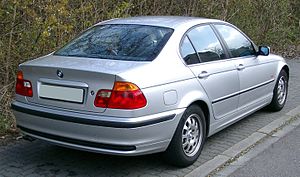
BMW E46 / Modelhistorie / Byggeperioder
BMW E46 var fjerde generation af 3-serien fra bilfabrikanten BMW, og blev designet under ledelse af Chris Bangle. Bilen blev introduceret i marts 1998 som efterfølger for E36 og tilhørte den store mellemklasse.